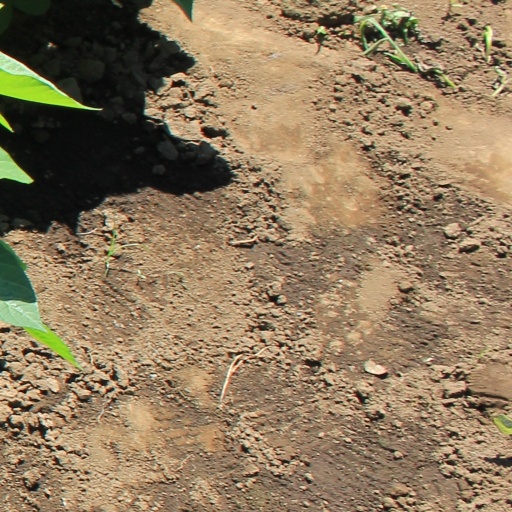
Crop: soybean